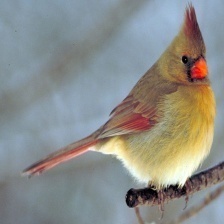
Species: NORTHERN CARDINAL
Scientific name: CARDINALIS CARDINALIS